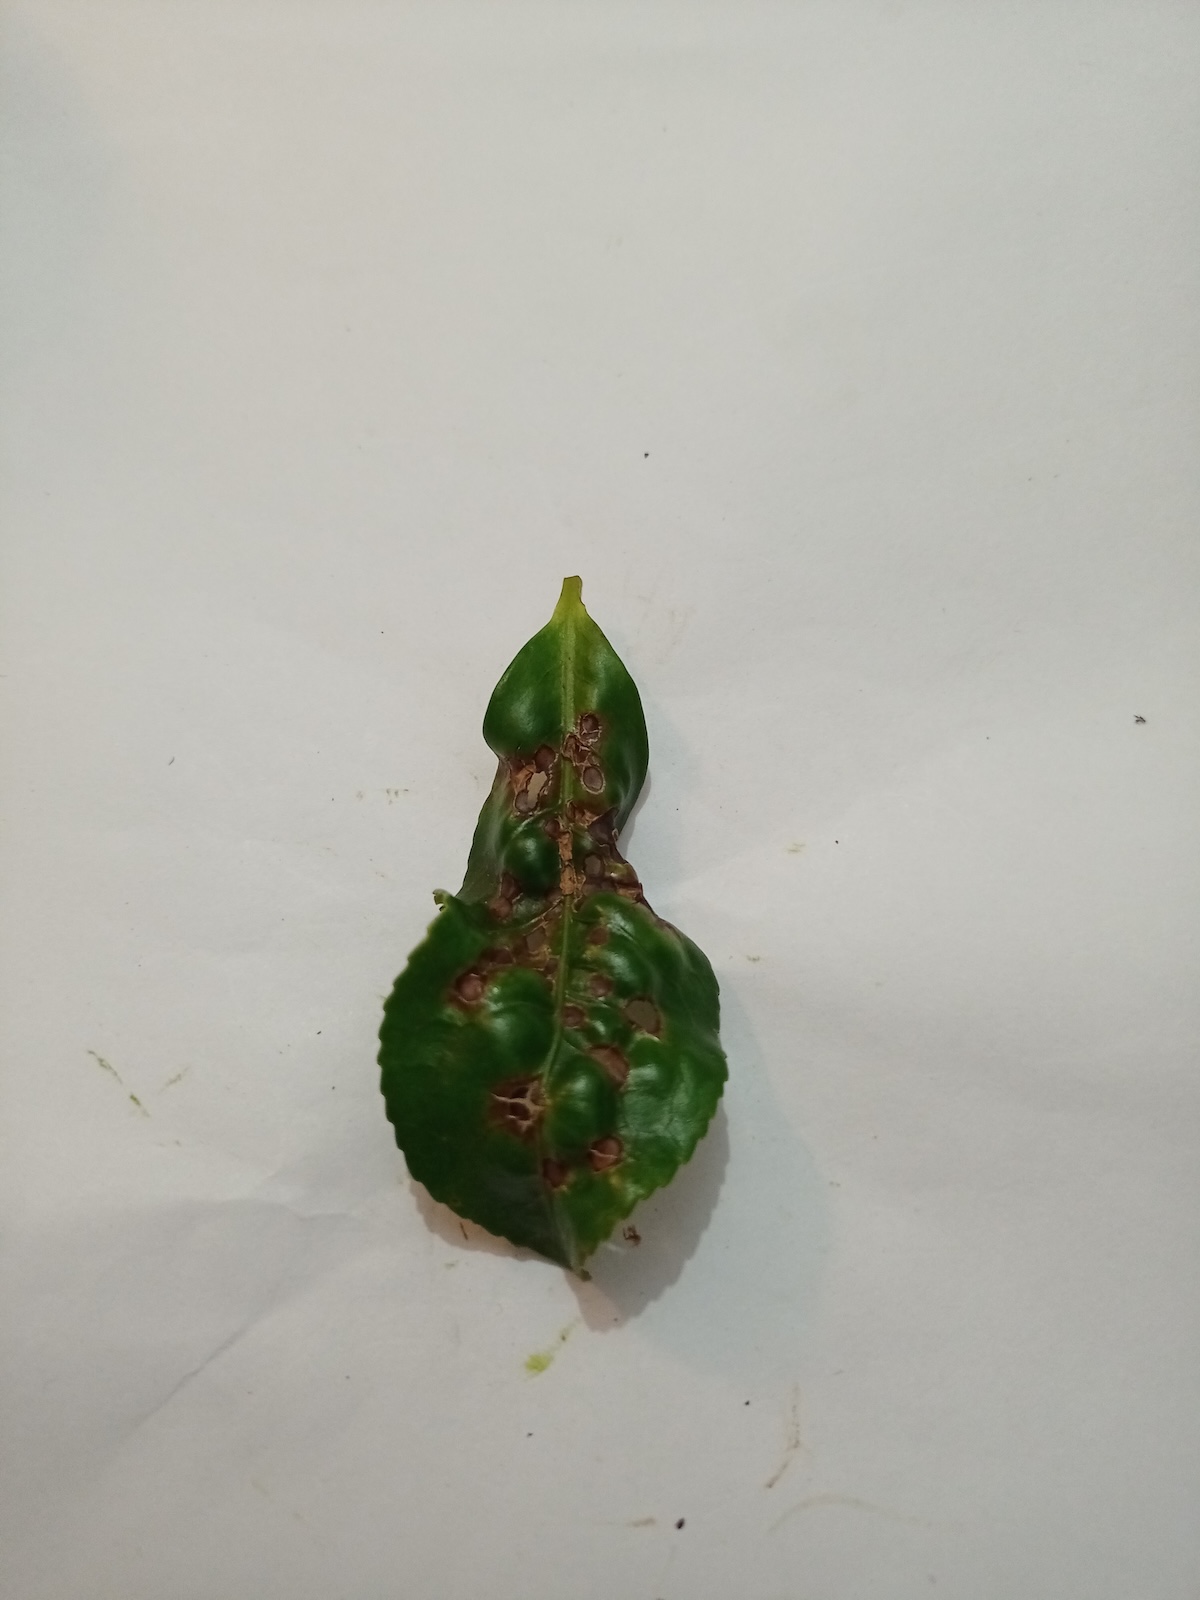
Label: Green mirid bug